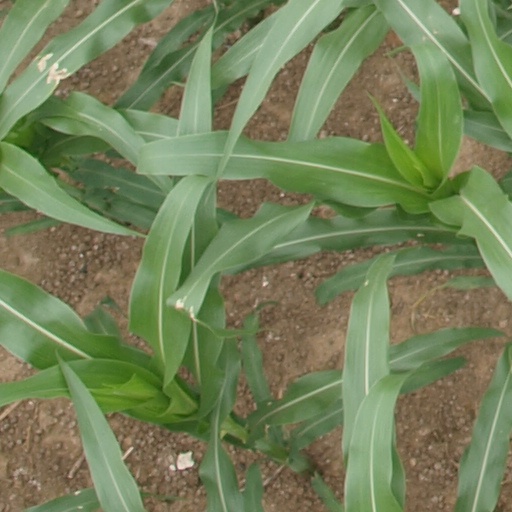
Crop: maize; corn